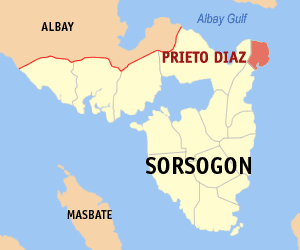
Prieto Diaz est une localité de la province de Sorsogon, aux Philippines. En 2015, elle compte 22 442 habitants.